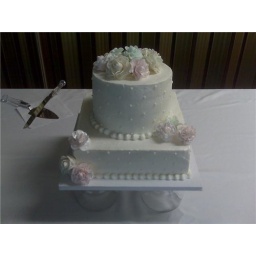
7&amp;quot; round and 10&amp;quot; square white cakes filled with strawberries. Iced in traditional butter cream and topped with handmade gumpaste roses.